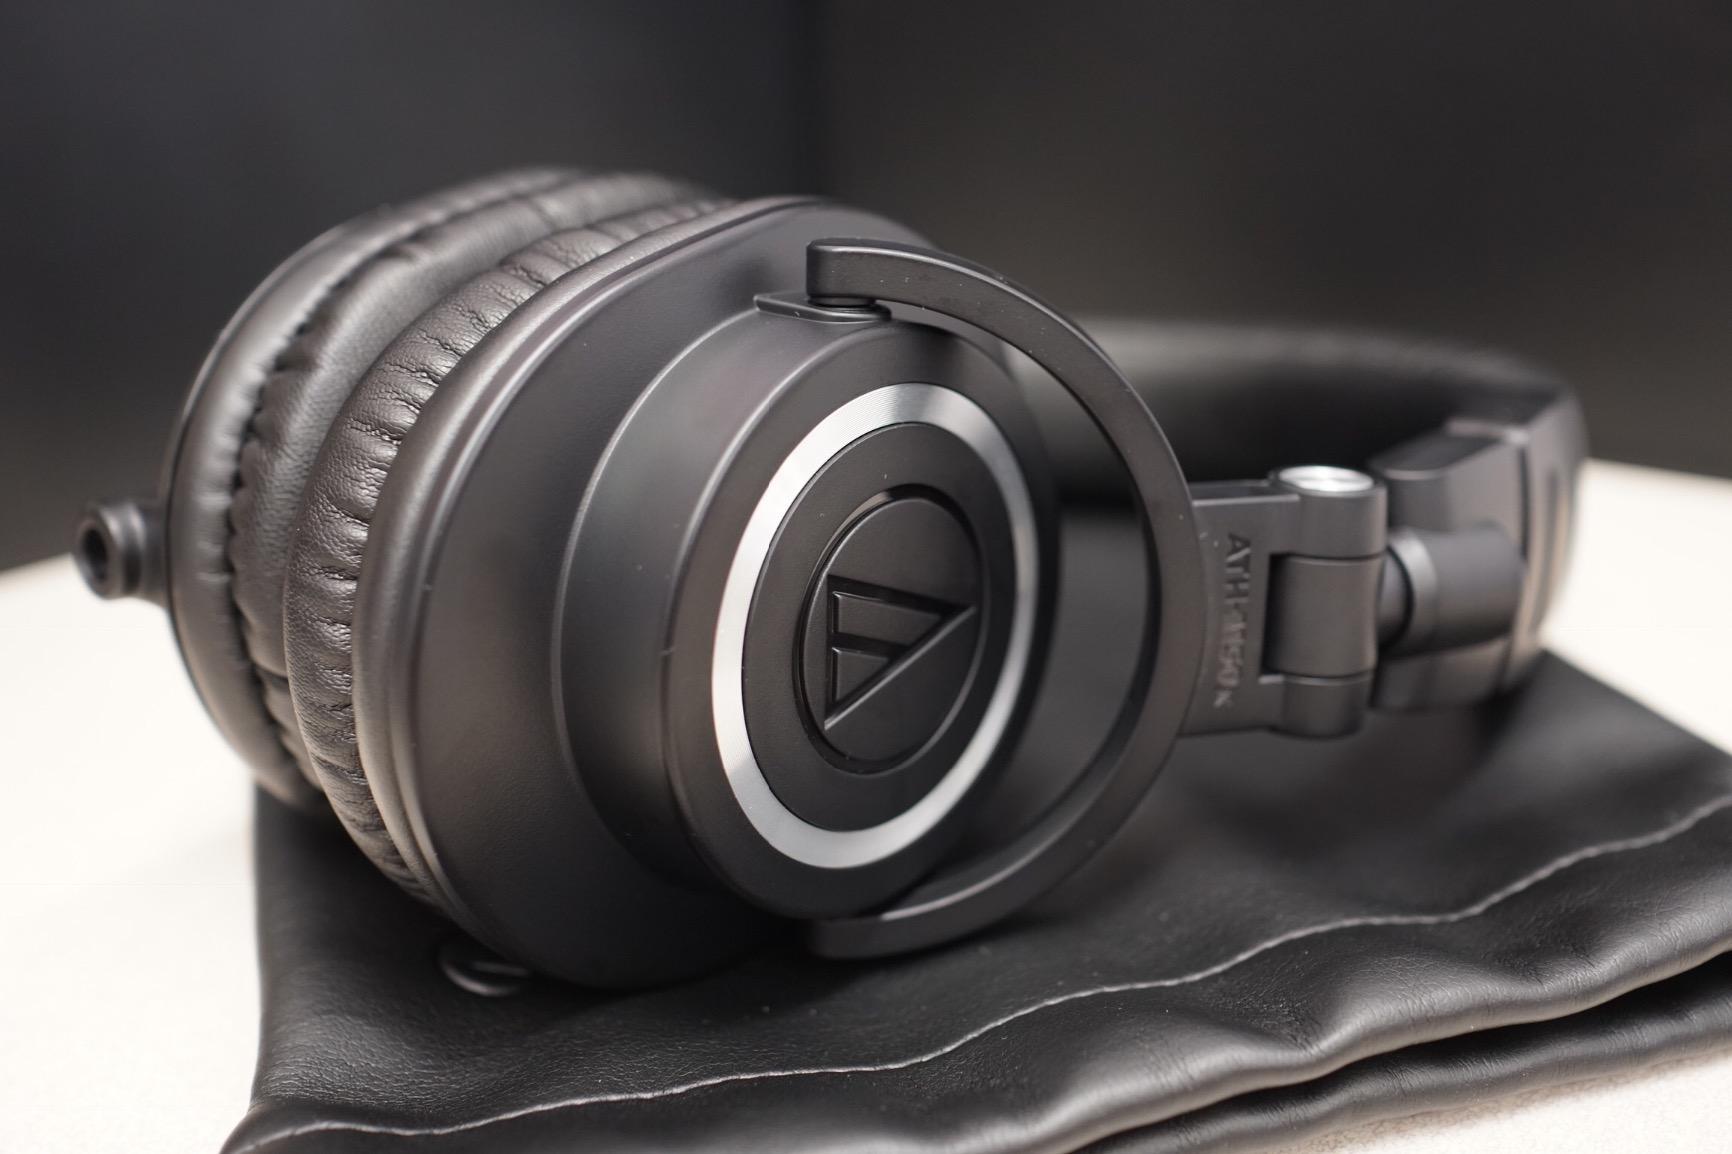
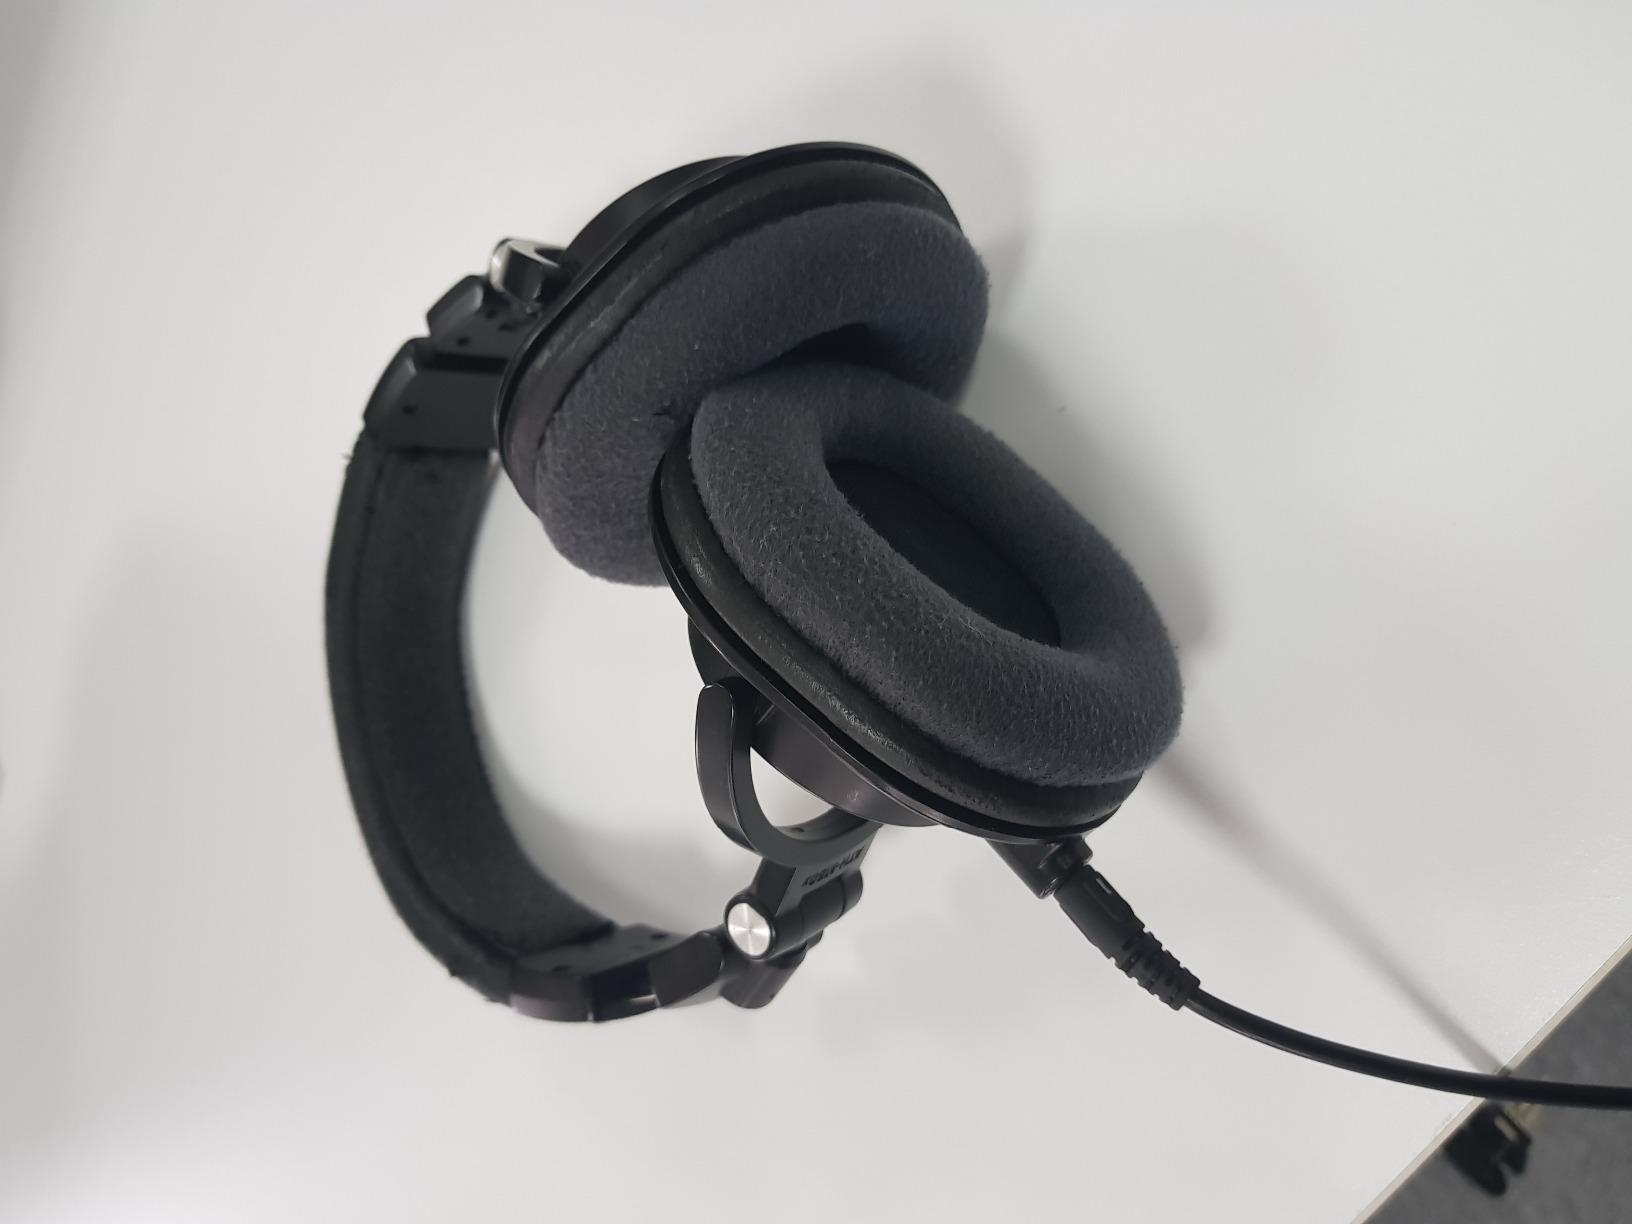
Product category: headphones
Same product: yes